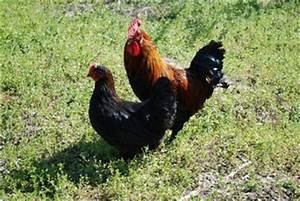
Label: chicken